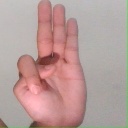
अक्षर: भ